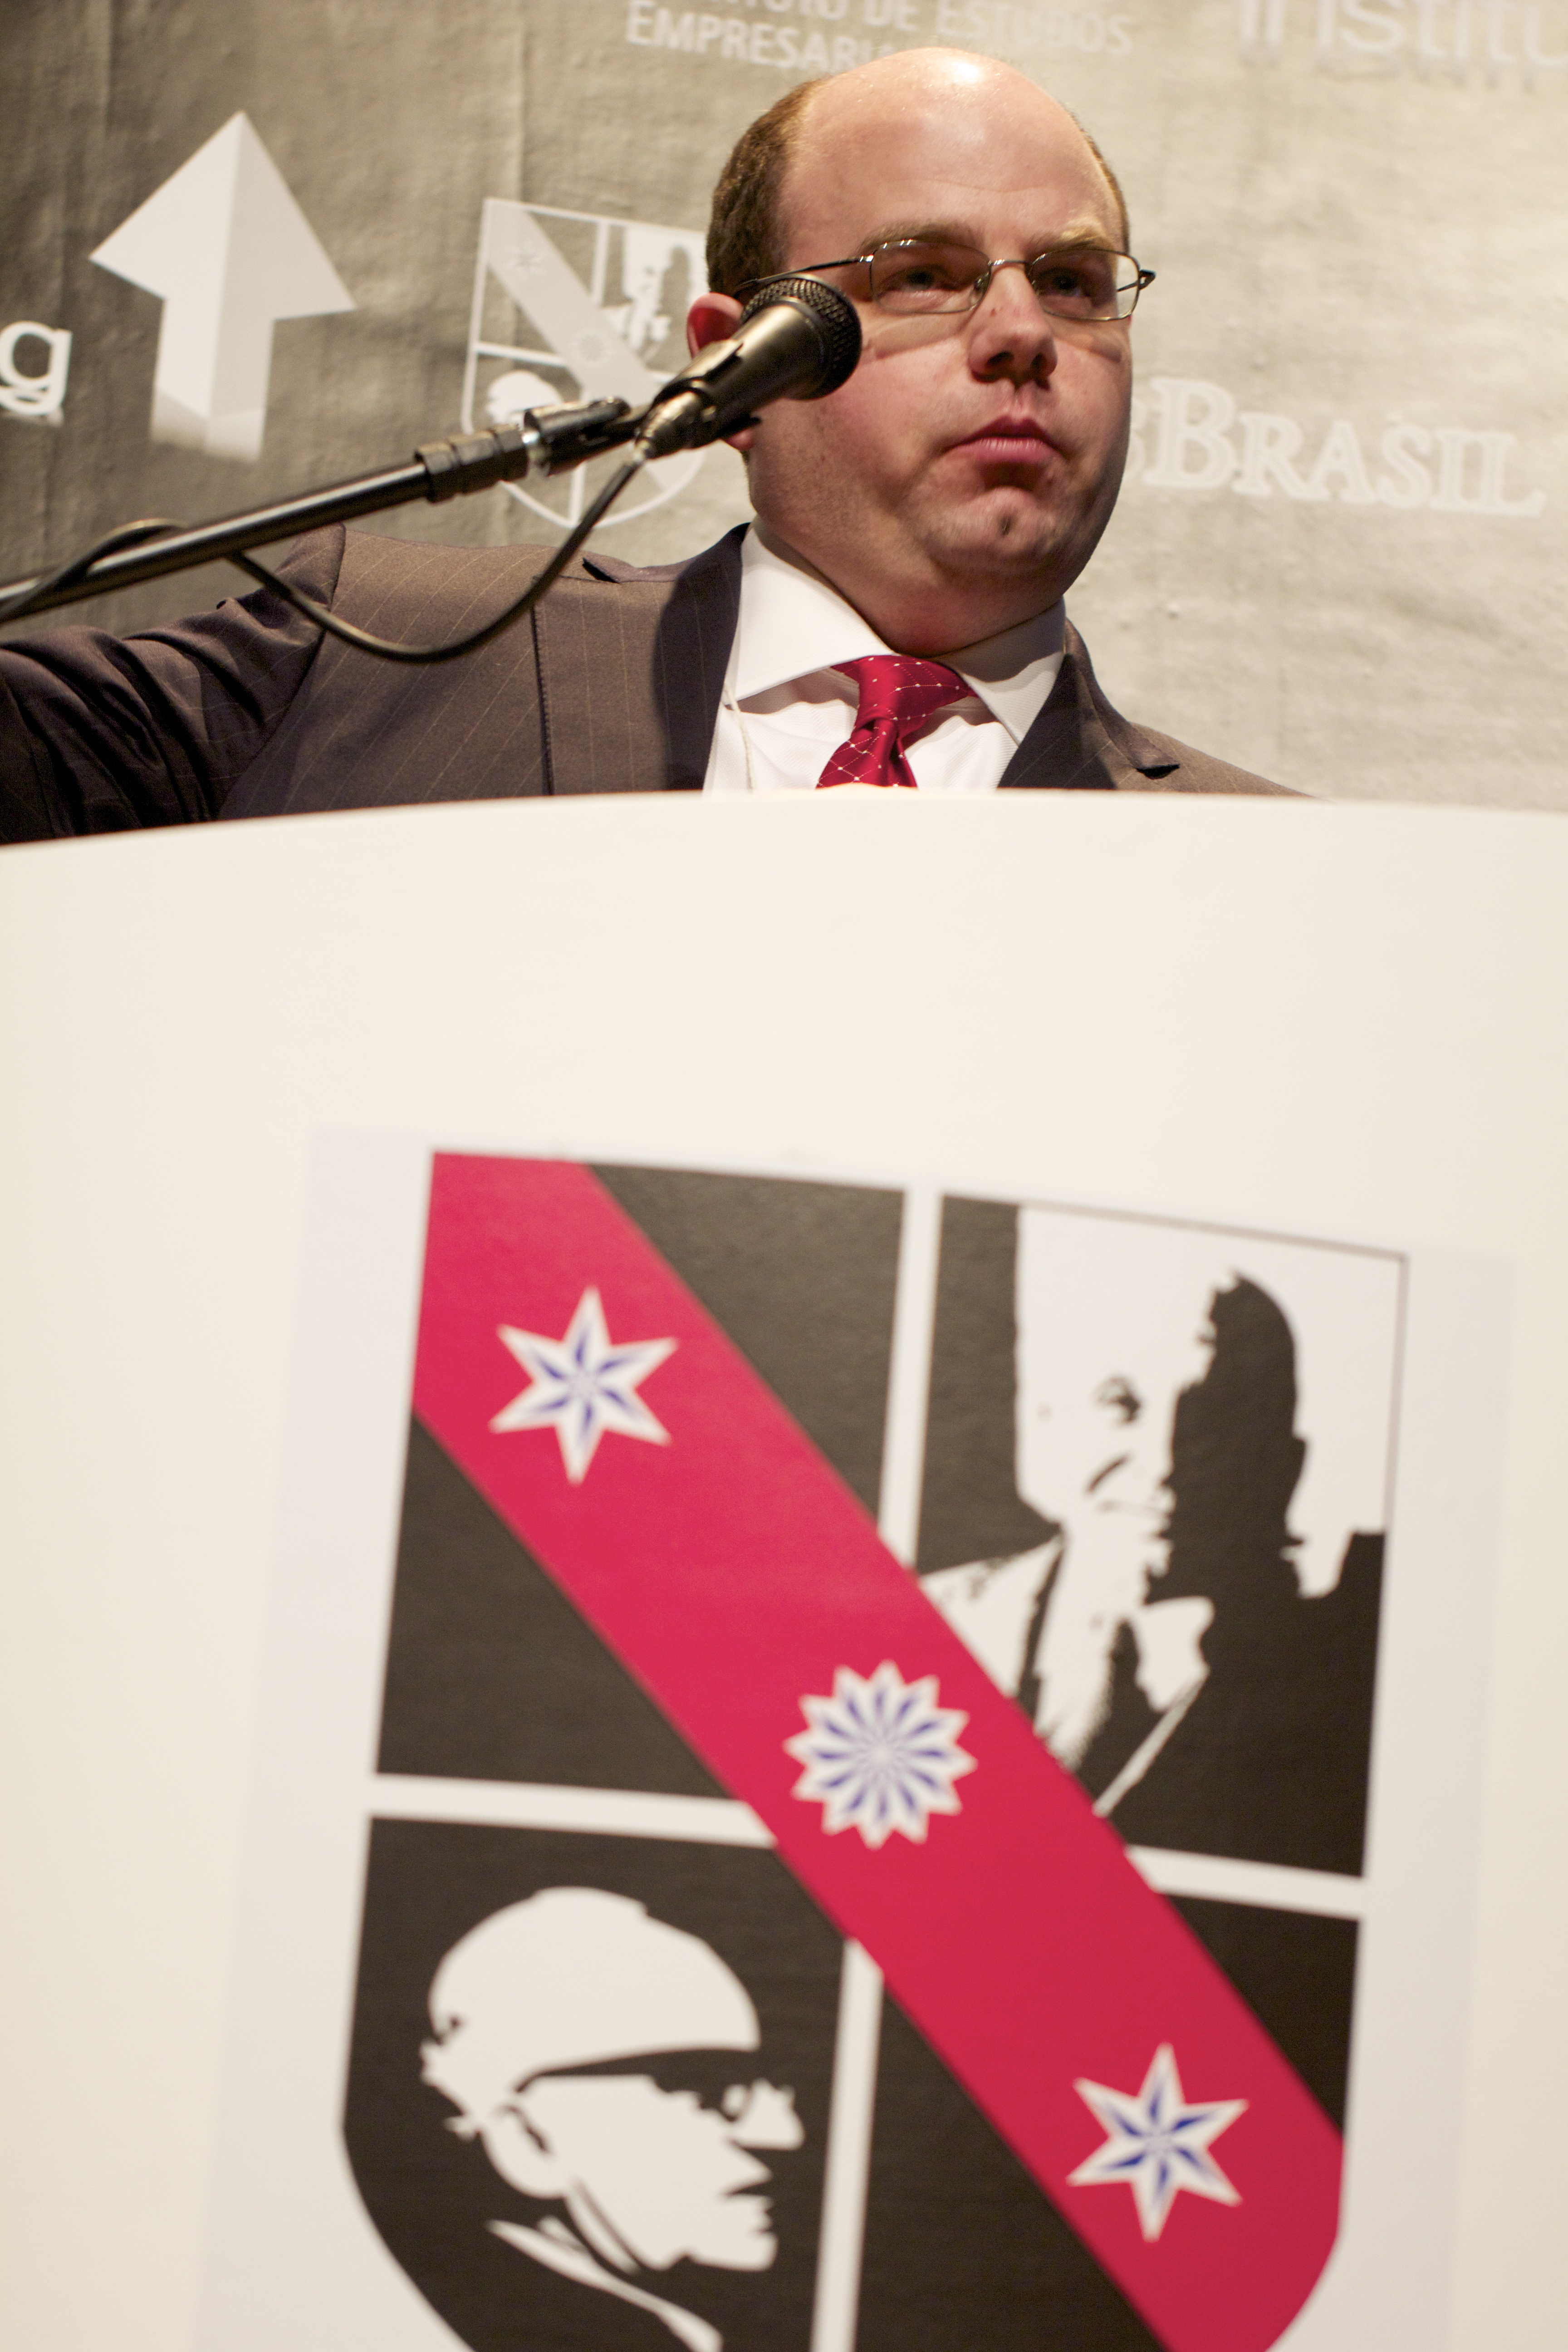
brand, art, illustration, design, ciee, imb, misesinstitute, iisemin riodeescolaaustr aca, murphy, bobmurphy, robertmurphy, robertpmurphy